2023 Spanish government formation

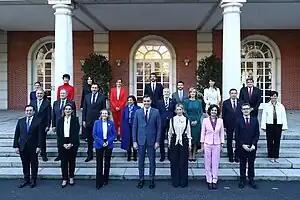
Cabinet photo of Pedro Sánchez's third government on 22 November 2023.

The amnesty was supported by the "Financial Times" which, while viewing it as an "expedient policy" by a Pedro Sánchez who "would not go down this path if his job were not on the line", also regarded it as "a gamble worth taking" to ease tensions in Catalan society following the 2017 events. On 8 November, European Commissioner for Justice Didier Reynders sent a letter to the Spanish government requesting more information "on the personal, material and temporal scope" of the planned amnesty law, as it had become "an issue of considerable importance in public debate" seeing how the European Commission had been contacted about it "among others, by a large number of citizens"; the Spanish government replied that legislative initiative belonged to Congress, not the executive branch, which was still in acting capacity and was legally barred from tabling any bill. The European Commission later commented that, beyond the information request, it was not concerned by the amnesty law proposal and that it was an "internal affair" of Spain.